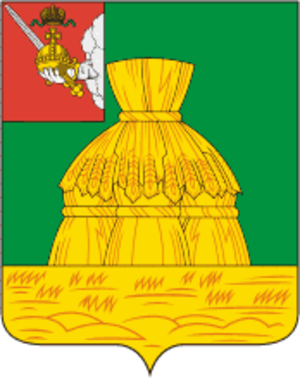
Nikolsk est une ville de l'oblast de Vologda, en Russie, et le centre administratif du raïon de Nikolsk. Sa population s'élevait à 8 223 habitants en 2013.